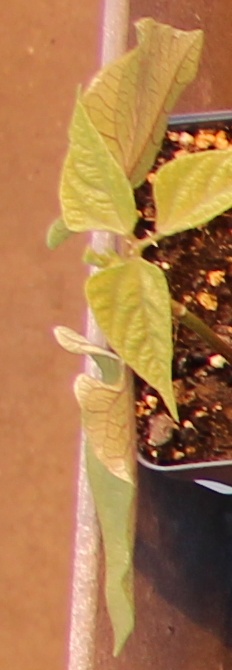
Label: Blackbean